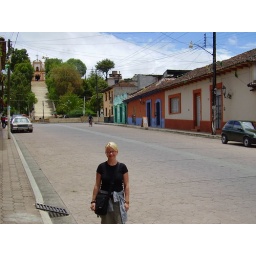
Me in San Cristobal - near our house and down the street from a beautiful old church.